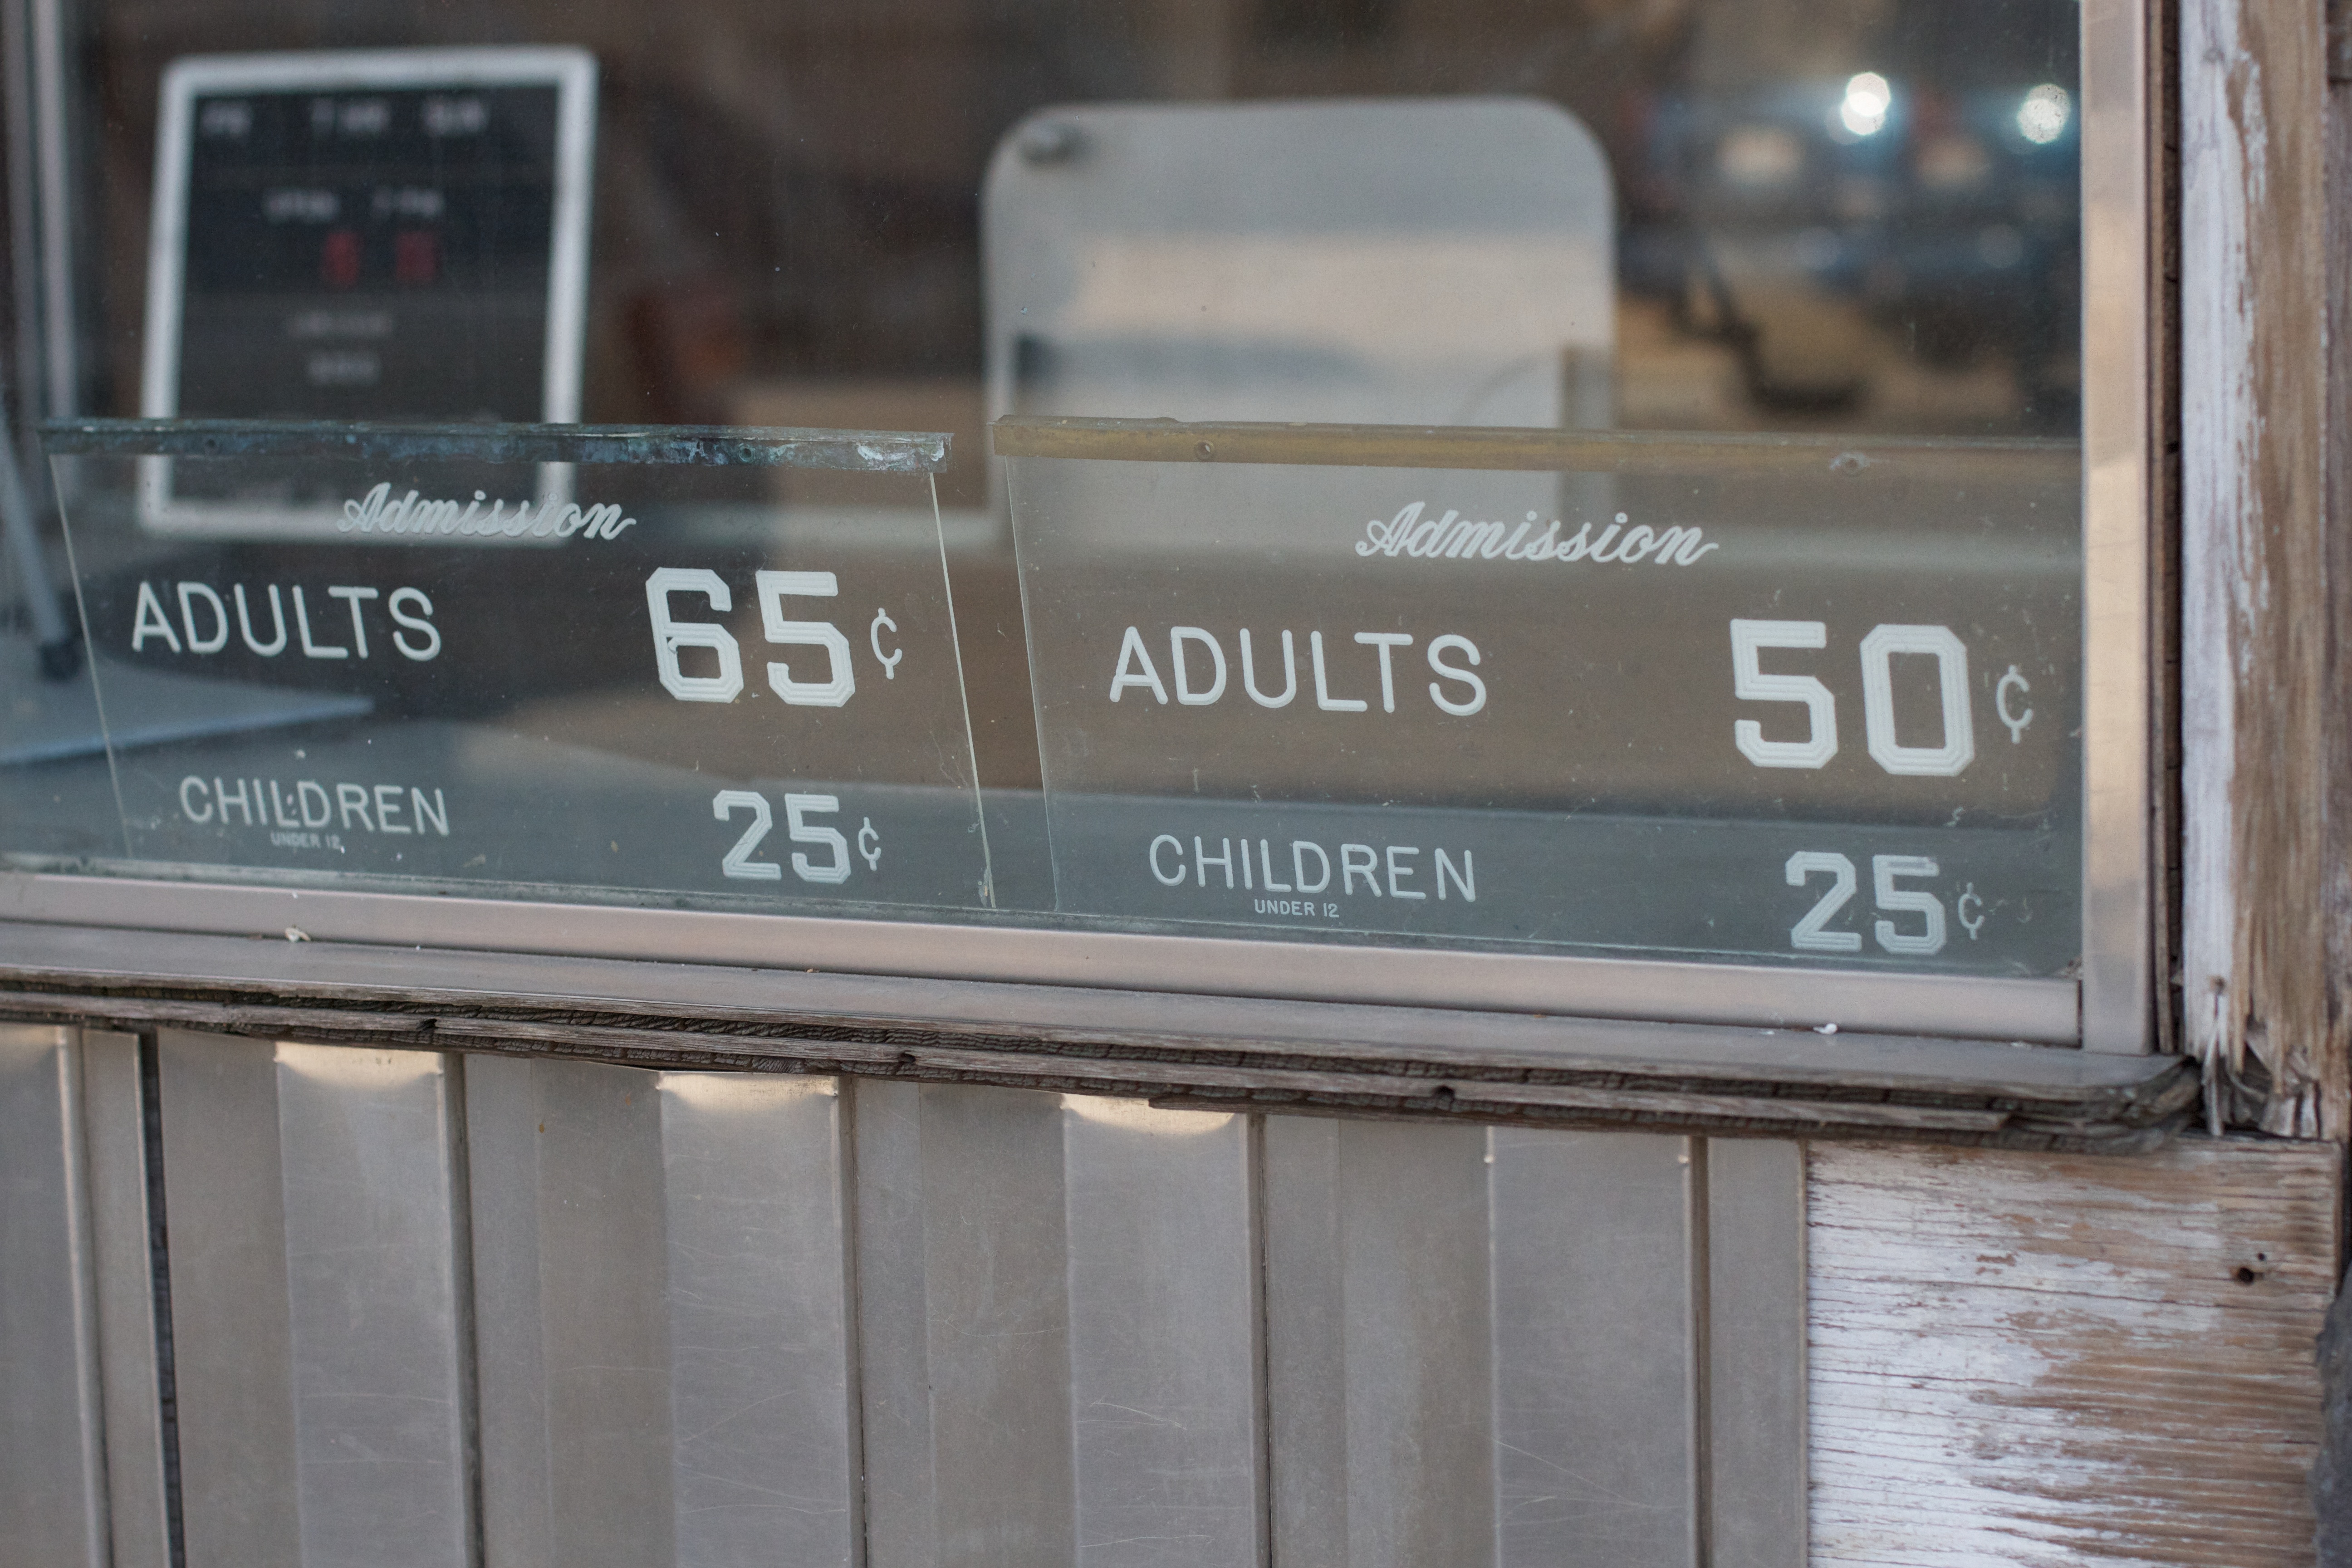
window, transport, sign, vehicle, street sign, signage, public transport, automotive exterior, personal computer hardware, vehicle registration plate